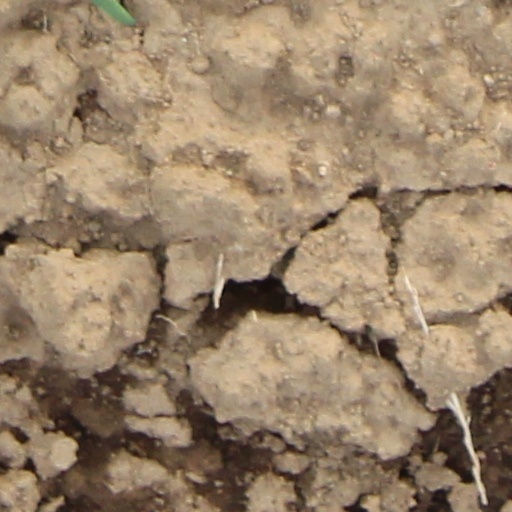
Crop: wheat